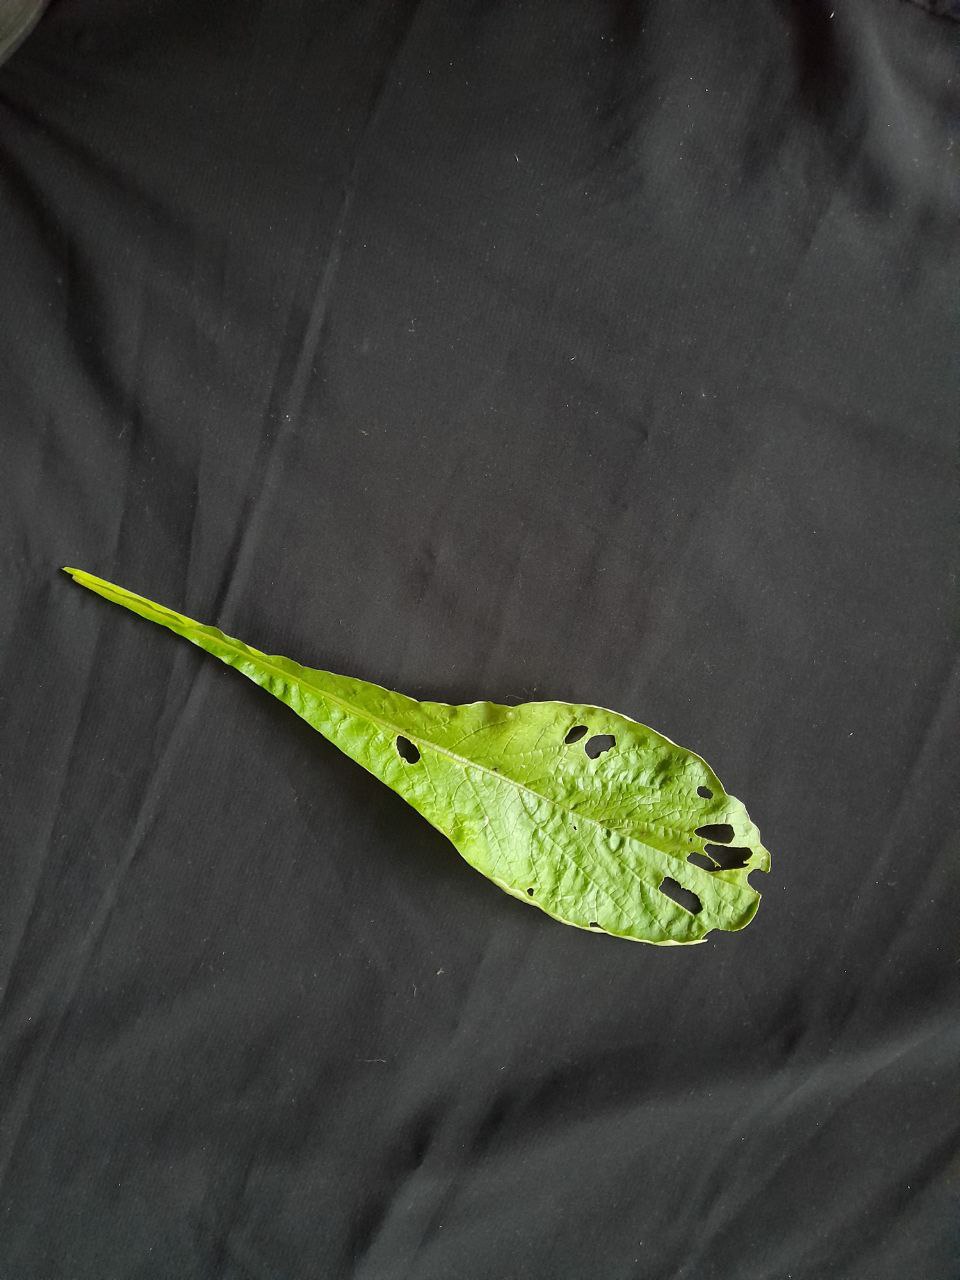
Label: flea beetle